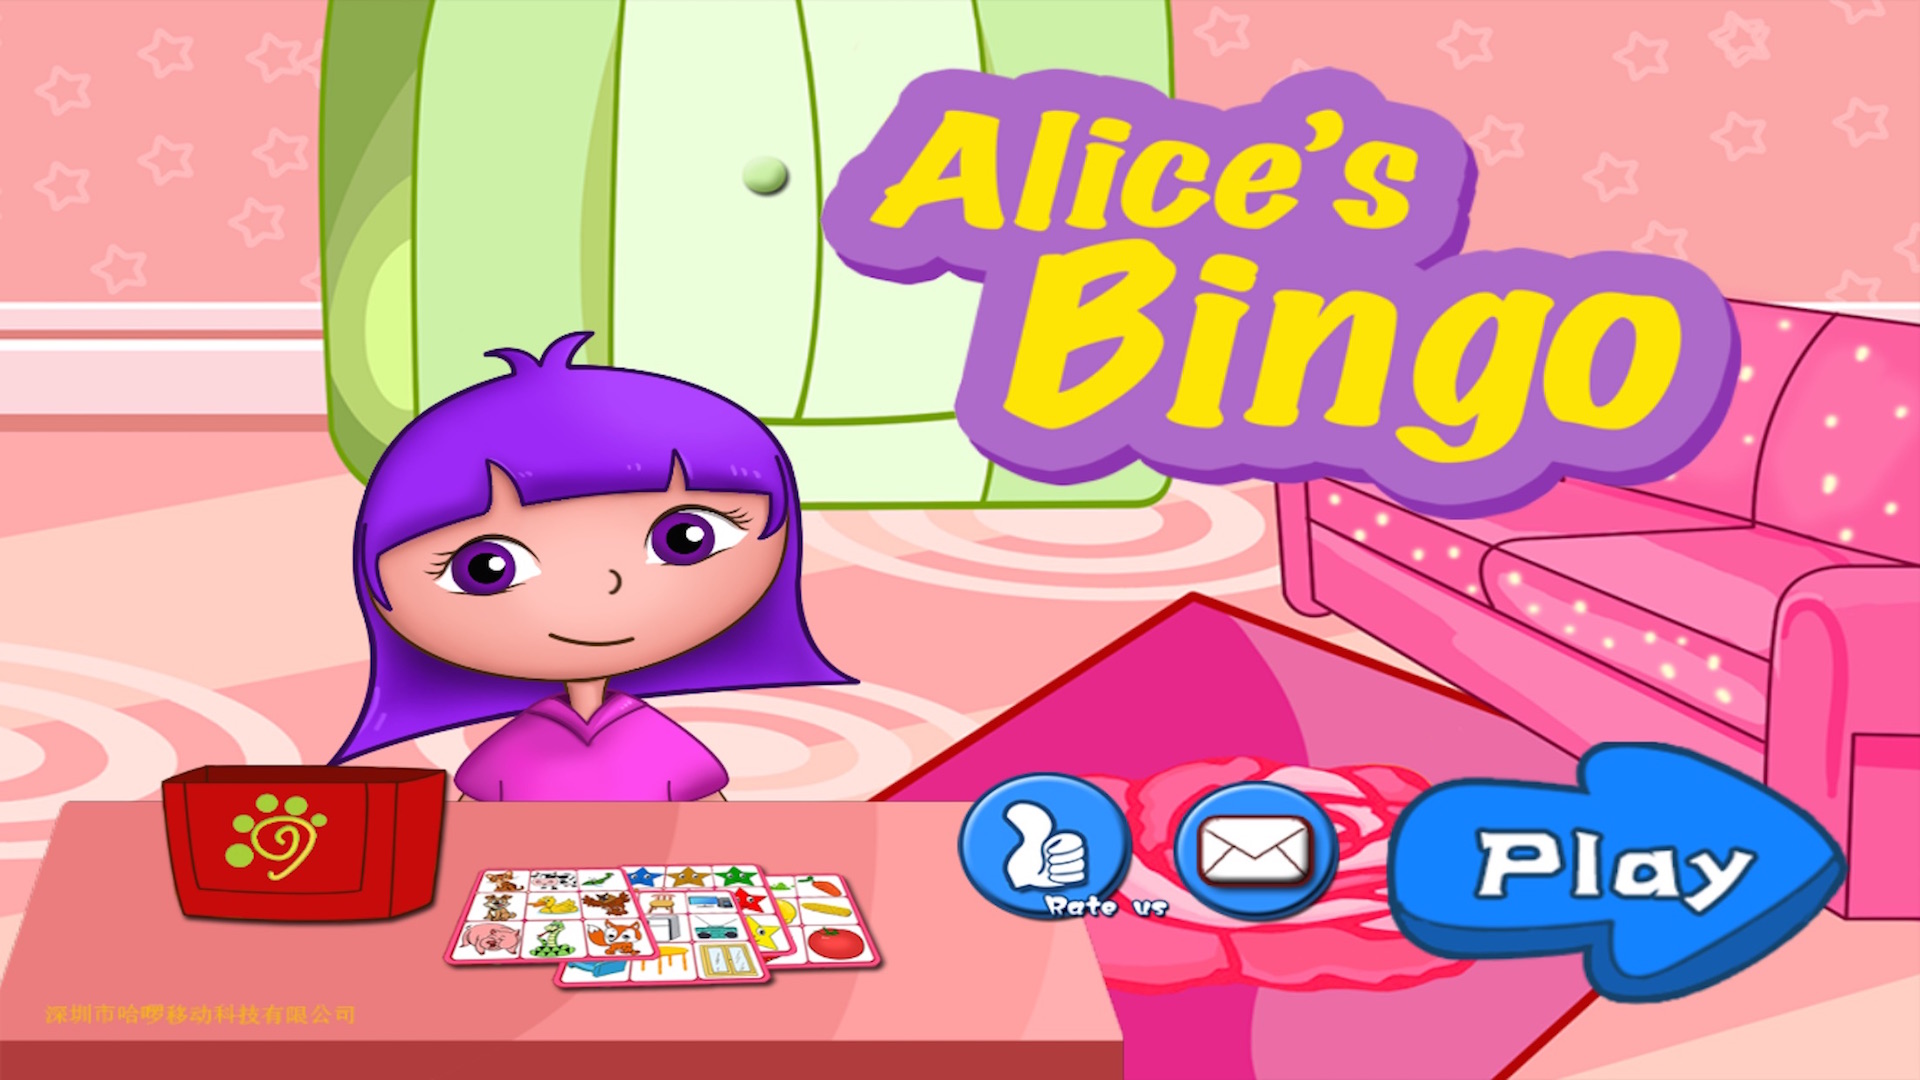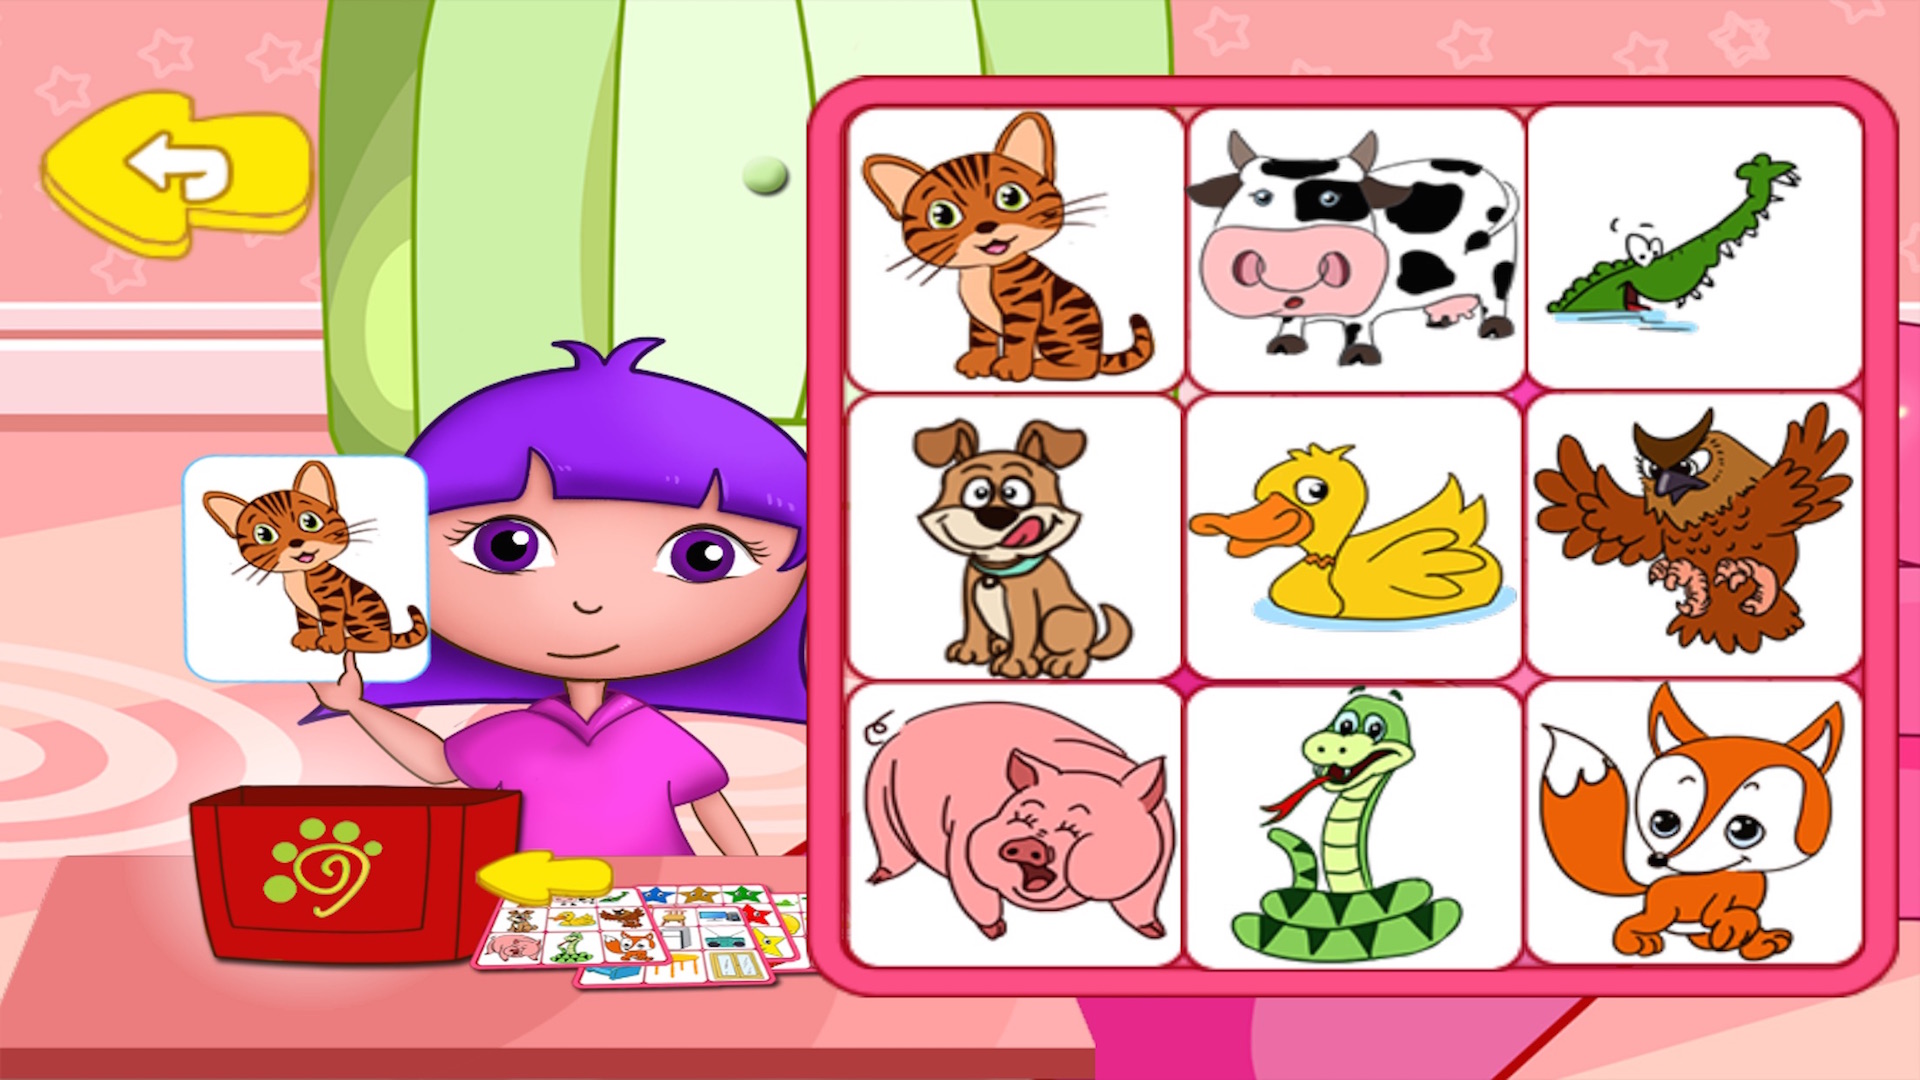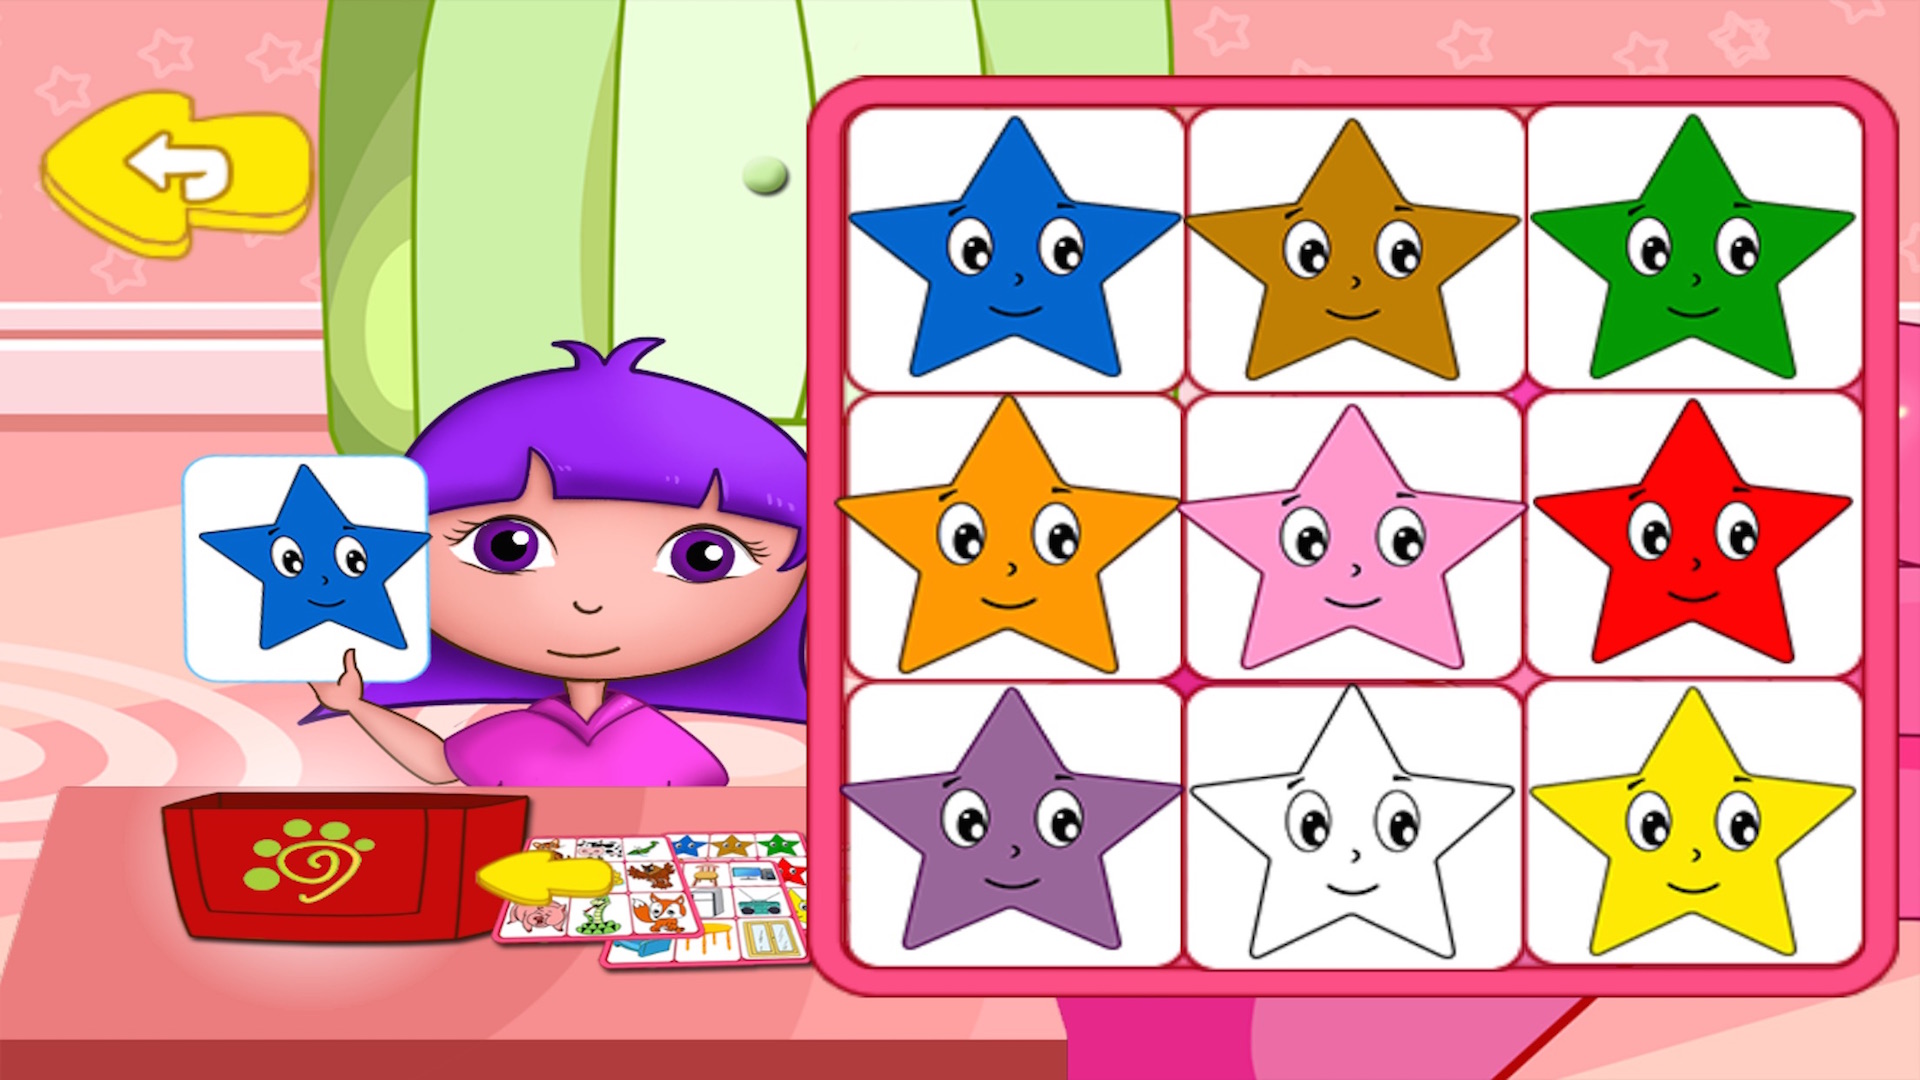
Preschool English Flash Cards for baby
Category: Appstore for Android
Preschool Flash Cards is free English learning game design for baby. There are various kinds of cards for baby to learn about different things. For example colors, animals, furniture and fruits. When baby answer the questions, we will praise the baby. This can increase the baby's self-confidence and interest in learning. Through the game, the baby can learn the correct pronunciation of the words, and also improve learning and listening ability. and also increase awareness of new things. Parents can play along with the baby and have more interaction with the baby and improve the relationship with the baby.Parent Tip: Reinforce language learning by having your child say the words loud with you after Dora says them.Game Feature:~ Happy learning~ Free Kids' Card Game~ For Kid's to learn words~ Improve Kids' speaking skill~ Learn to interact~ Improve listening skill~ Improve concentration~ Improve Solving Skills and Creativity~ Inspire Interest for different things~ Provide an Opportunity to Teach~ For kids up to 5
Features: Kids Learning | English Flash Cards | Happy learning